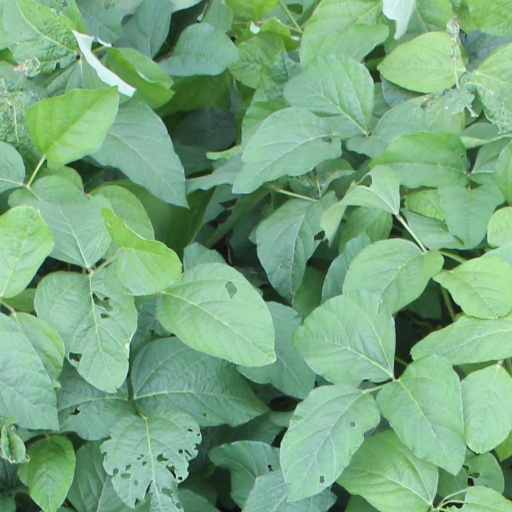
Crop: soybean